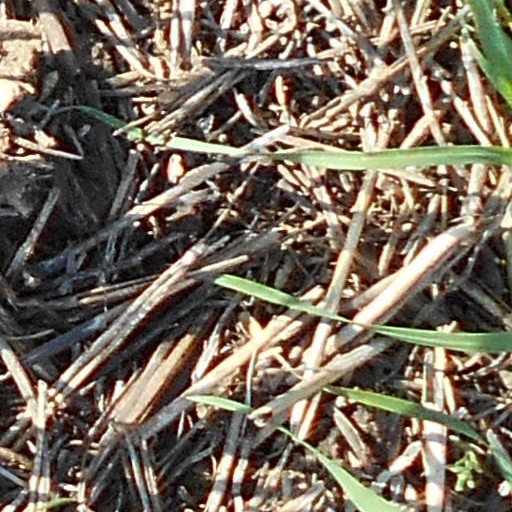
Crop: wheat